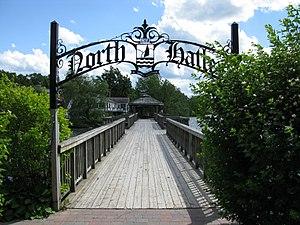
Un quai sur la rive du lac Massawippi à North Hatley, dans la province de Québec, au Canada.